Play It as It Lays (film)

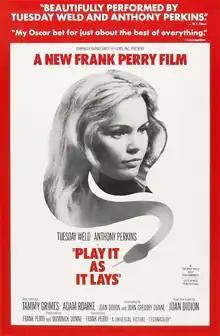
Theatrical release poster

Play It as It Lays is a 1972 American drama film directed by Frank Perry from a screenplay by Joan Didion and John Gregory Dunne, based on the 1970 novel of the same name by Didion. The film stars Tuesday Weld and Anthony Perkins, who previously starred together in the 1968 film "Pretty Poison".